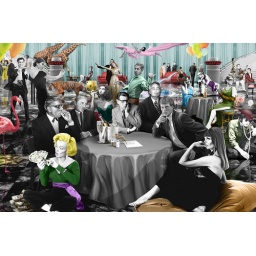
An illustration I created to decorate the private wall of a fancy bar restaurant &amp;quot;The Society&amp;quot; in the heart of Athens.